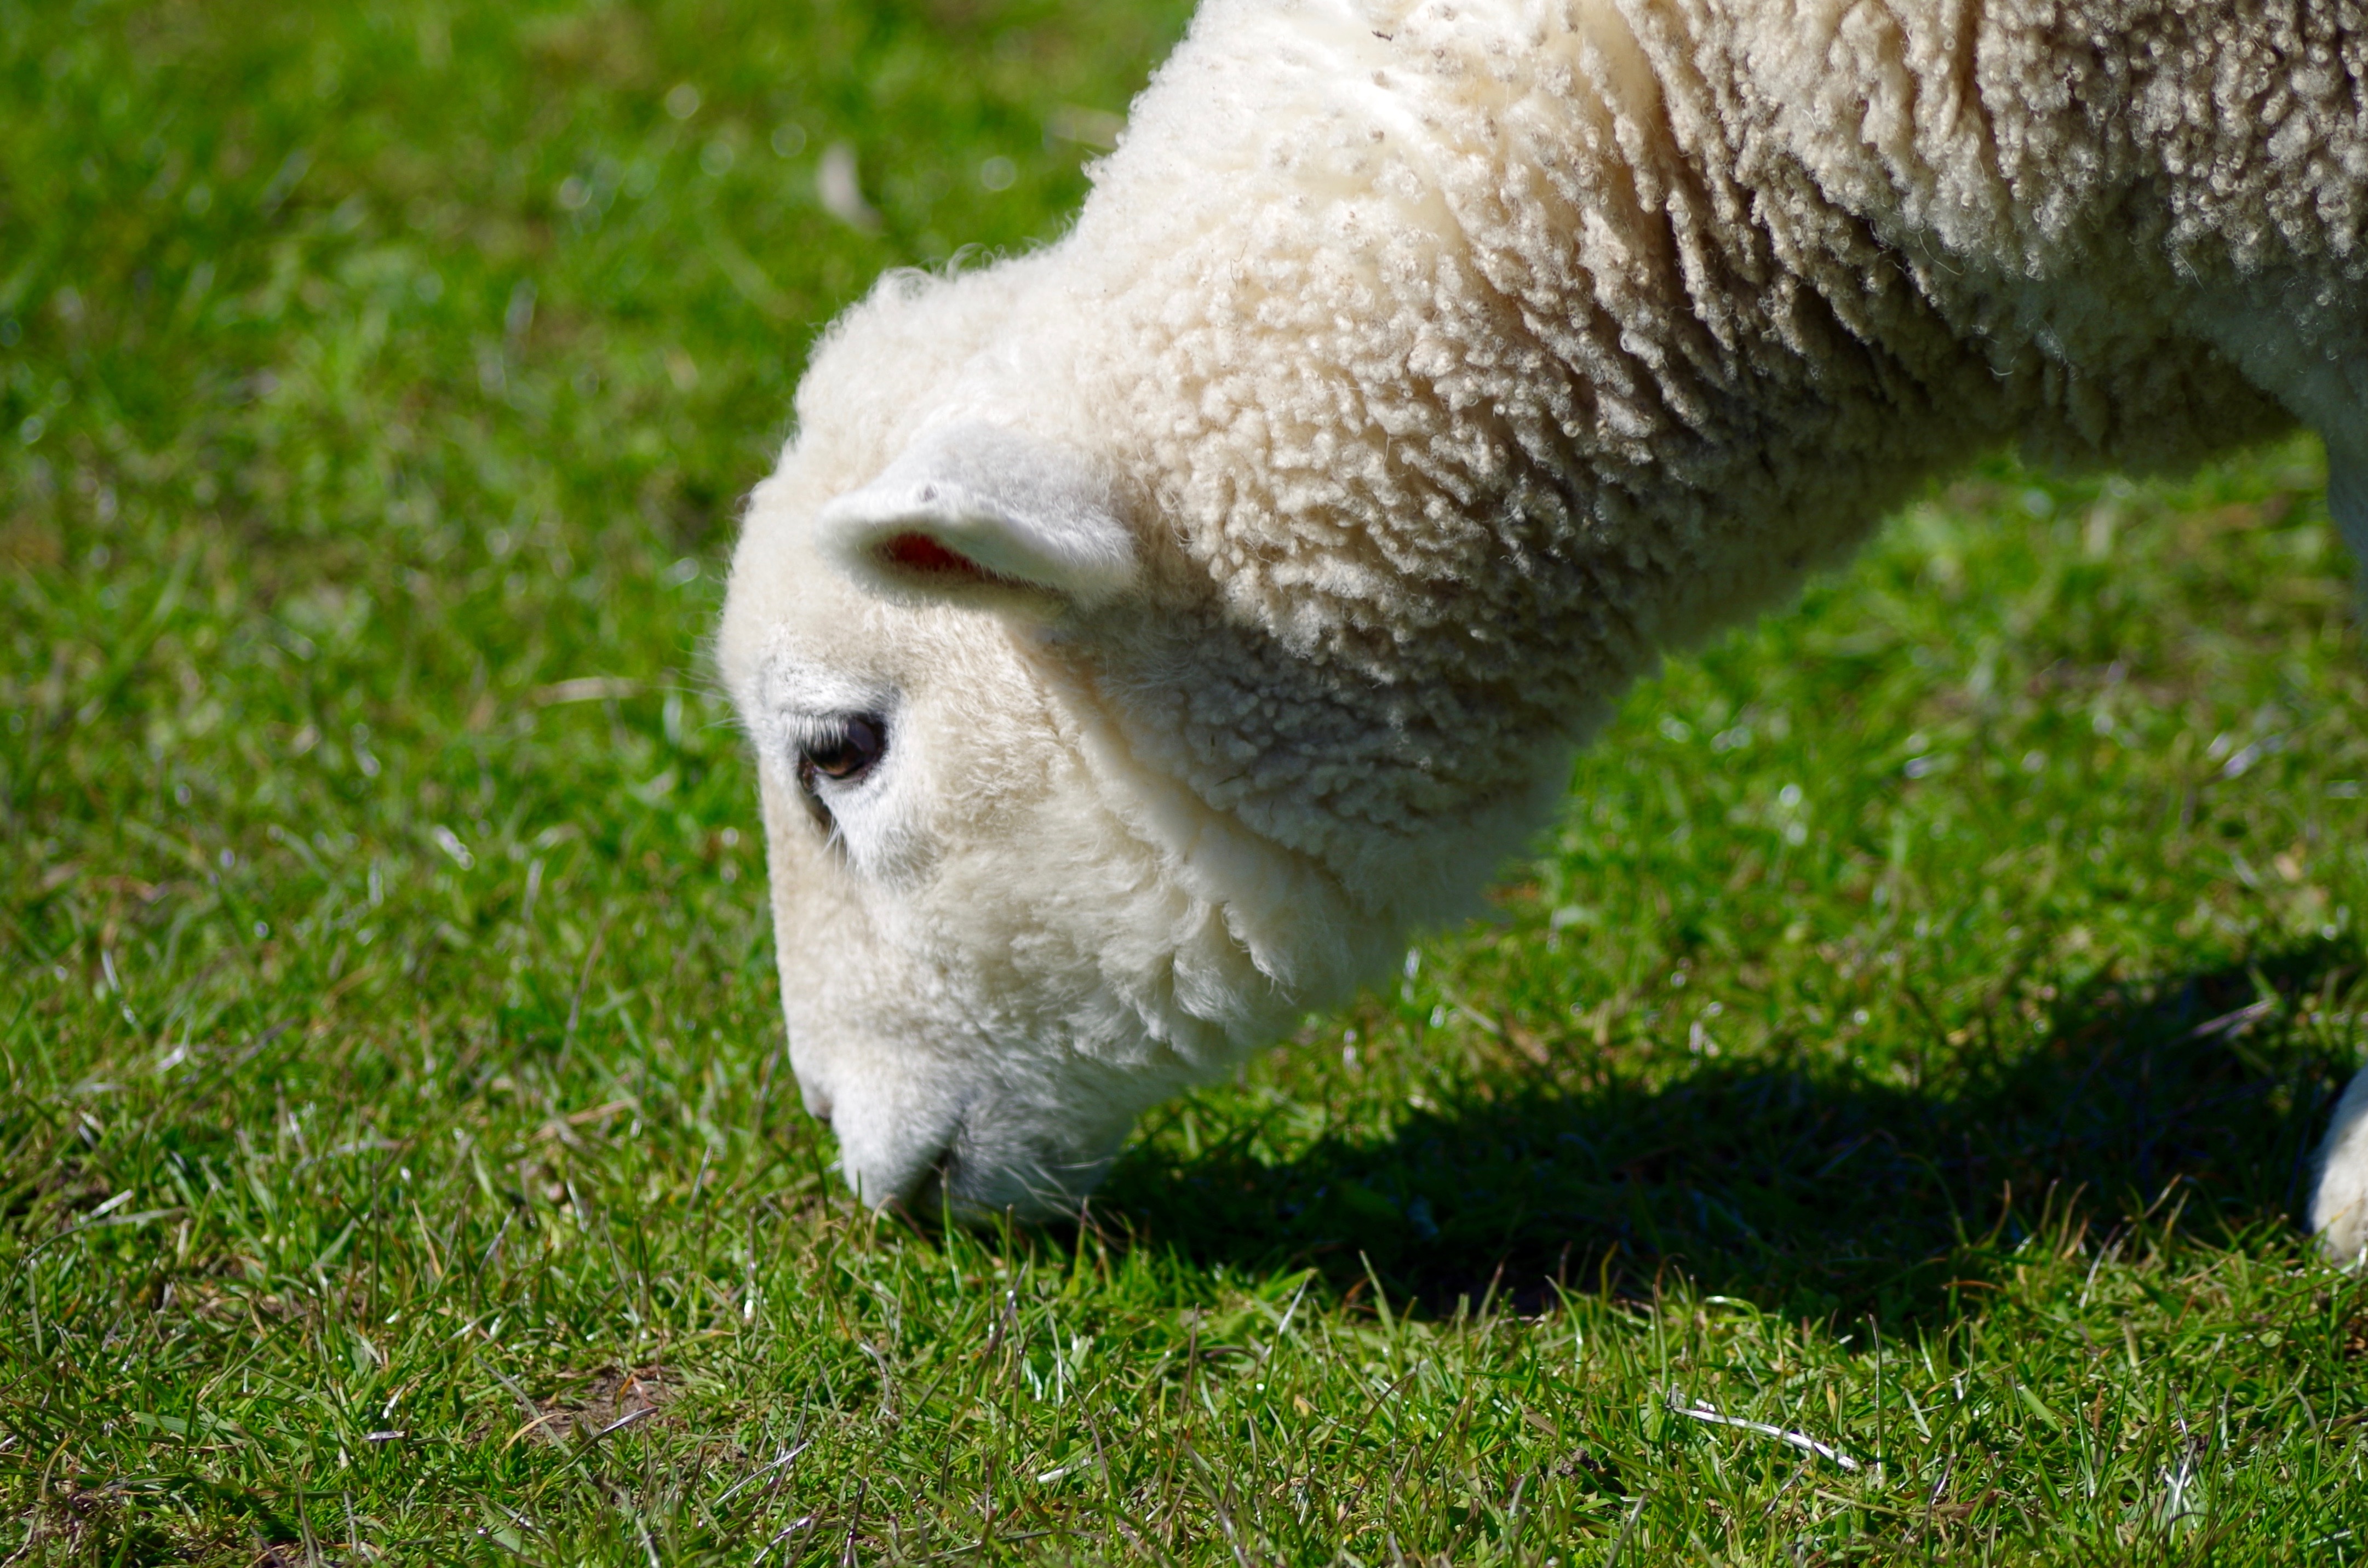
sheep, mammal, sheeps, grass, green, fauna, alpaca, wildlife, grazing, lawn